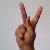
The image shows a hand gesture representing the letter 'K' in Indian Sign Language.